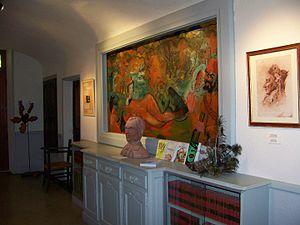
Hall d'entrée avec le buste de Roger Ferlet.
Roger Ferlet est un ingénieur, écrivain et journaliste français né à Lyon le 2 octobre 1903 et mort le 2 février 1983.